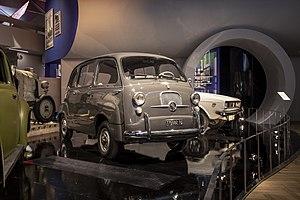
FCA Heritage est le département du Groupe FCA qui s’occupe de la protection et de la promotion du patrimoine historique, automobile et documentaire des marques italiennes Alfa Romeo, Fiat, Lancia et Abarth. Il a été fondé à Turin en 2015 dans le but de coordonner toutes les activités qui s'étaient jusque là, consacrées individuellement à la valorisation du patrimoine historique et culturel des marques du groupe.